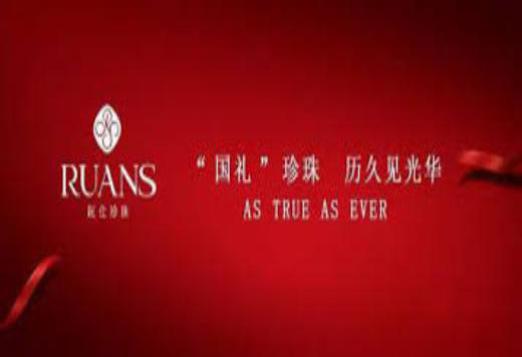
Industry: Clothes